Kaisa Hiilelä

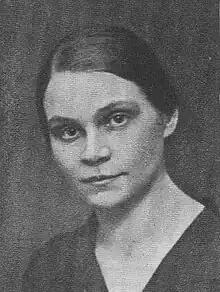
Kaisa Hiilelä in 1930

Amanda Katariina (Kaisa) Hiilelä (born Hildén, 23 October 1891 – 4 April 1977) was a Finnish politician. She was a member of the Parliament of Finland 1930–1958 for the Social Democratic Party of Finland.